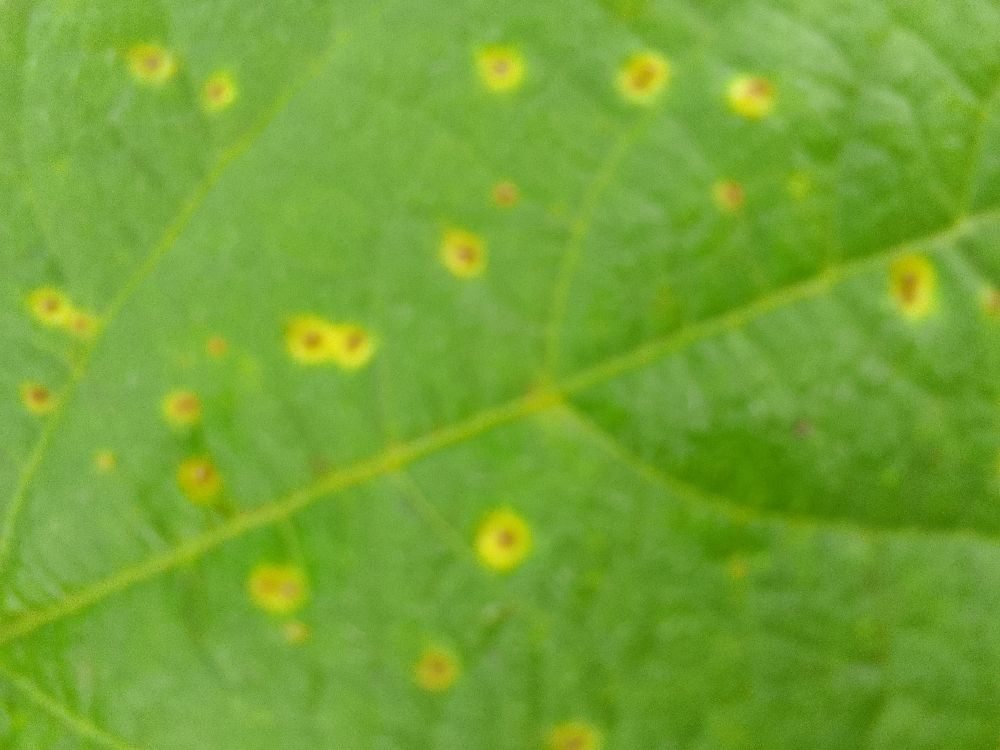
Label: rust